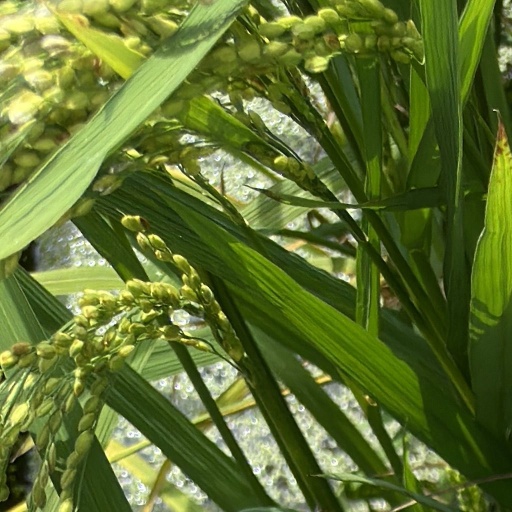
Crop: rice